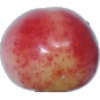
Label: Cherry Rainier 1